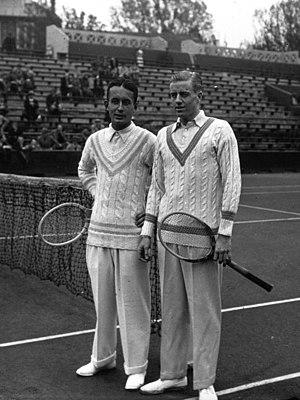
André Merlin, né le 15 novembre 1911 à Brazzaville alors en Afrique-Équatoriale française et mort le 5 septembre 1960 à Paris, est un joueur de tennis français.
Sidney Burr Wood, né le 1ᵉʳ novembre 1911 à Black Rock et mort le 10 janvier 2009 à Palm Beach en Floride, est un joueur de tennis américain.